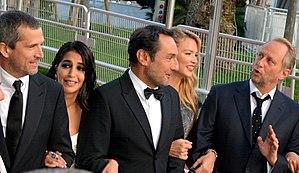
Guillaume Canet, Leïla Bekhti, Gilles Lellouche, Virginie Efira et Benoît Poelvoorde lors de la présentation du film ""Le Grand bain"" au festival de Cannes"
Le Grand Bain est une comédie dramatique française coécrite et réalisée par Gilles Lellouche, sortie en 2018.